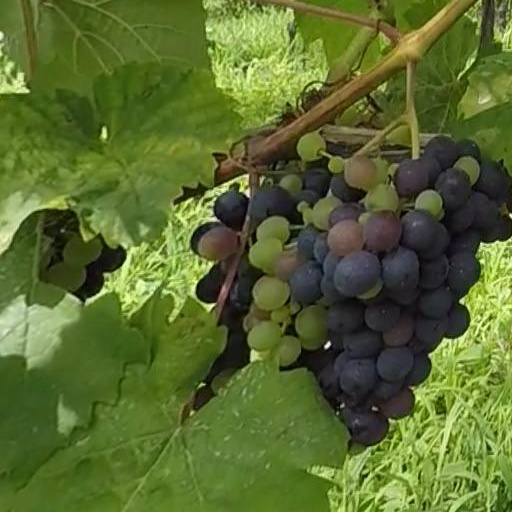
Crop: grape